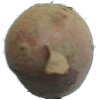
Label: Potato Red 1